Stranger Things season 3

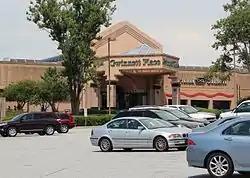
Gwinnett Place Mall stood in for the fictional "Starcourt Mall" during third-season filming

Filming for the third season officially began on April 23, 2018. Jackson, Georgia remained as primary filming area for scenes in Hawkins' downtown area. The South Bend Pool in Atlanta served as the Hawkins community pool. The major setpiece of the season, Starcourt Mall, was filmed at a re-dressed Gwinnett Place Mall near Duluth, Georgia. The production team had searched around Georgia for a dead mall, one either closed or with significantly reduced vacancy, for film, and found Gwinnett was nearly perfect, having been built in 1984 and thus having the staples of construction from malls in that period. They secured a portion of the mall that had been vacant for some time, redressing the storefronts and food court to feature brands of the 80s, paying attention to which stores likely had made it to Indiana by 1985. Outside "Scoops Ahoy!", a fictional store, they had to make one exception for "Glamour Shots", which was a real chain of photo studios but did not come to malls until after 1985; as a scene of Eleven and Max enjoying a photo shoot was a necessary plot element, the design team created a similar photo studio but with a new fictitious name. Not only did they recreate the facade of each of the storefronts, but they worked to fully stock them as well, in anticipation of any last-minute filming ideas the Duffers may have had. A custom-built grid cloth was employed to completely block sunlight from entering the atrium of the food court to enable filming night scenes during the day.